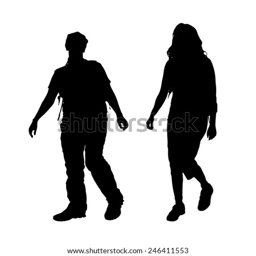
vector silhouette of a couple on a white background .